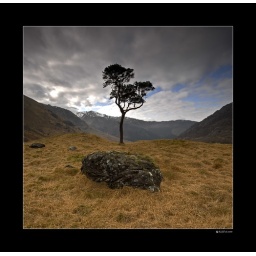
Lone pine tree above Glen Nevis .